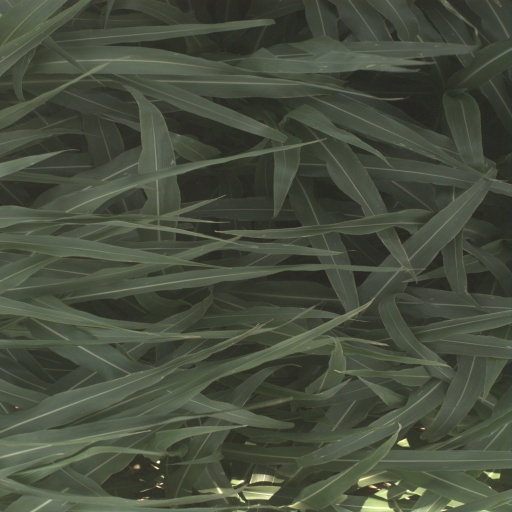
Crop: sorghum